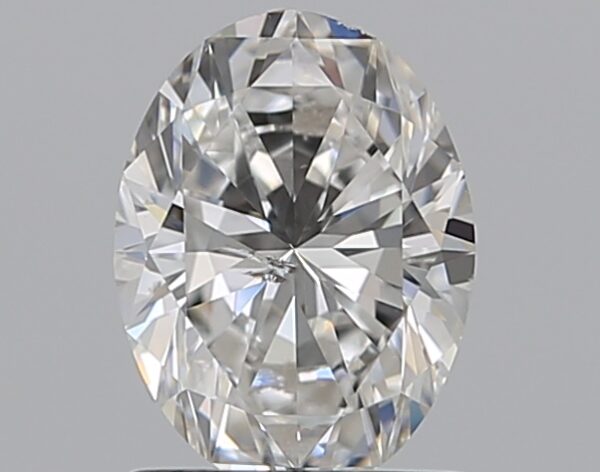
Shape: oval
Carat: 1.01
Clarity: SI2
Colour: F
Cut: VG
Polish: EX
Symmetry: VG
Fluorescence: F
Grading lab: GIA
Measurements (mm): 7.55 x 5.65 x 3.71